HELP University

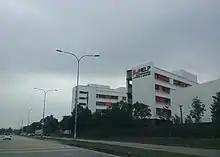
HELP University Subang 2.

HELP University has two campuses. One is in Damansara Heights, Kuala Lumpur, and the other in Subang Bestari, Shah Alam, Selangor.